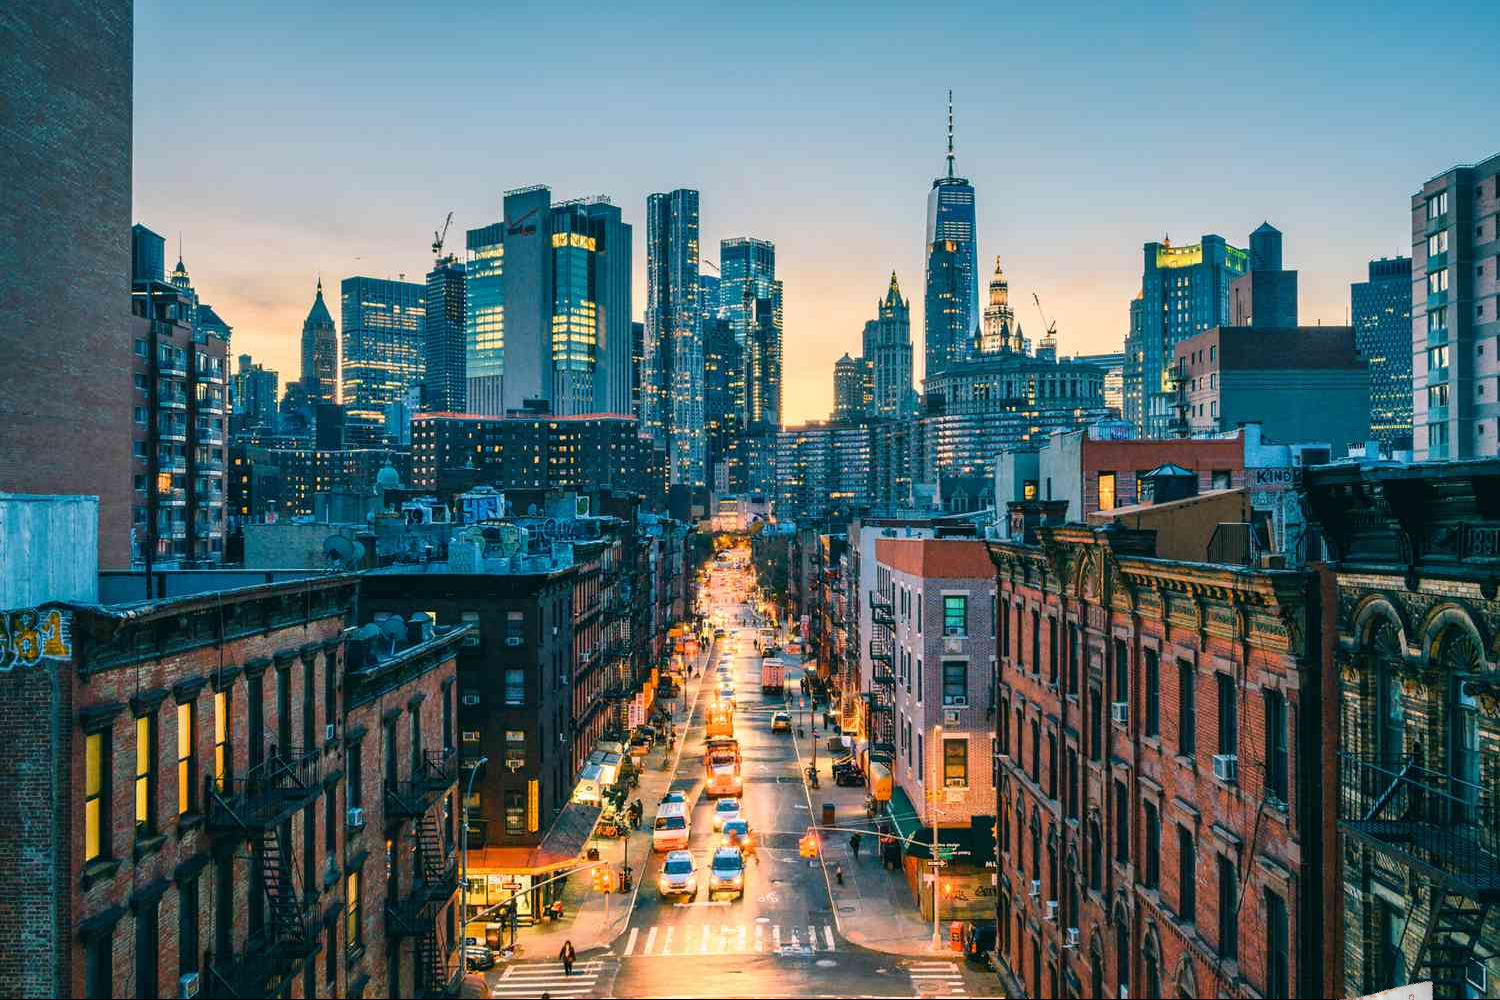
Denominación: 100